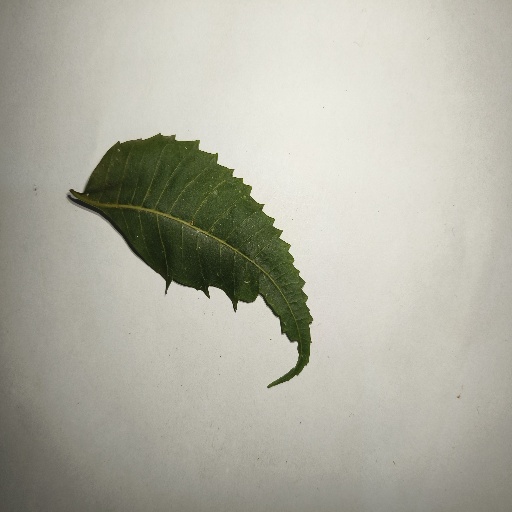
Species: Neem
Leaf condition: Healthy Leaf